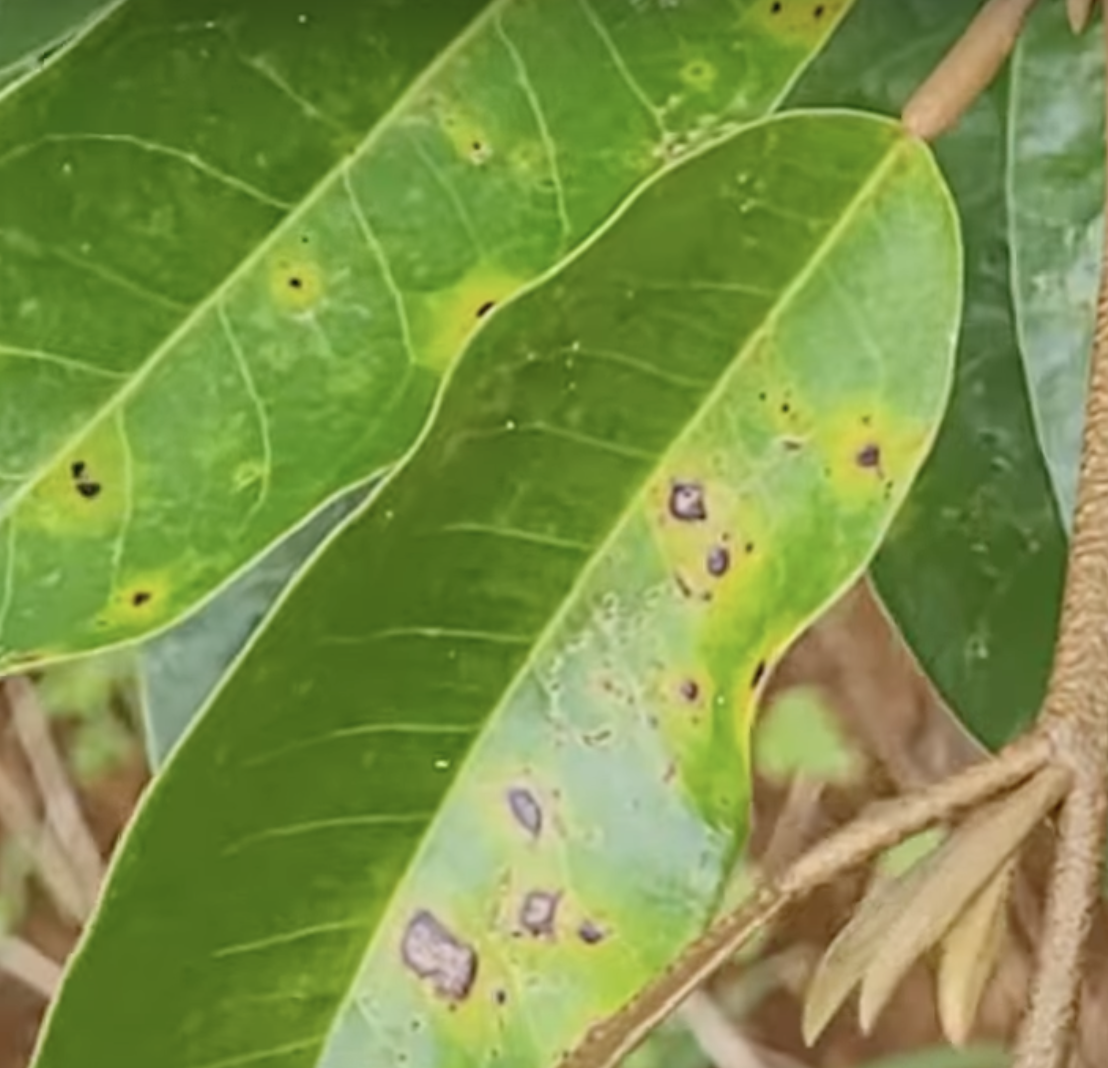
Label: canker_disease